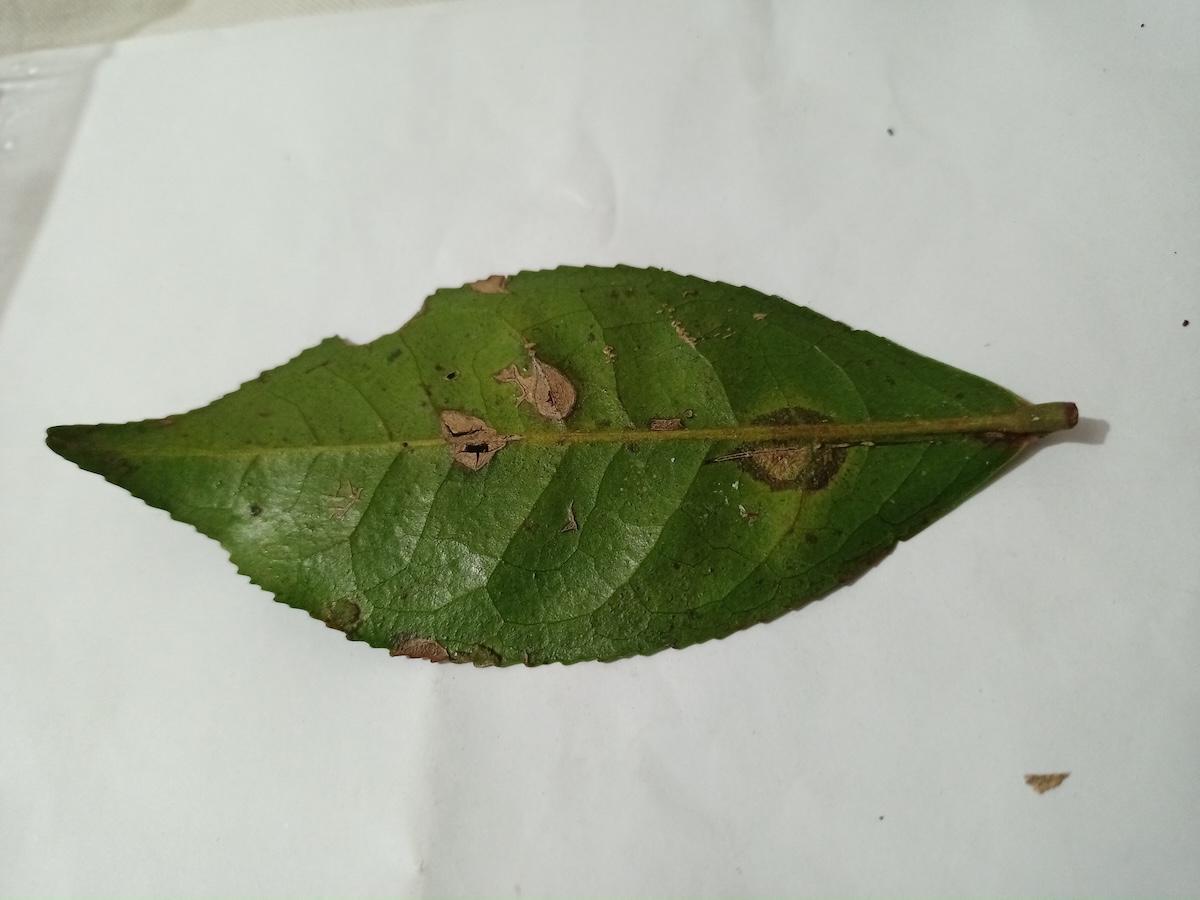
Label: Brown Blight